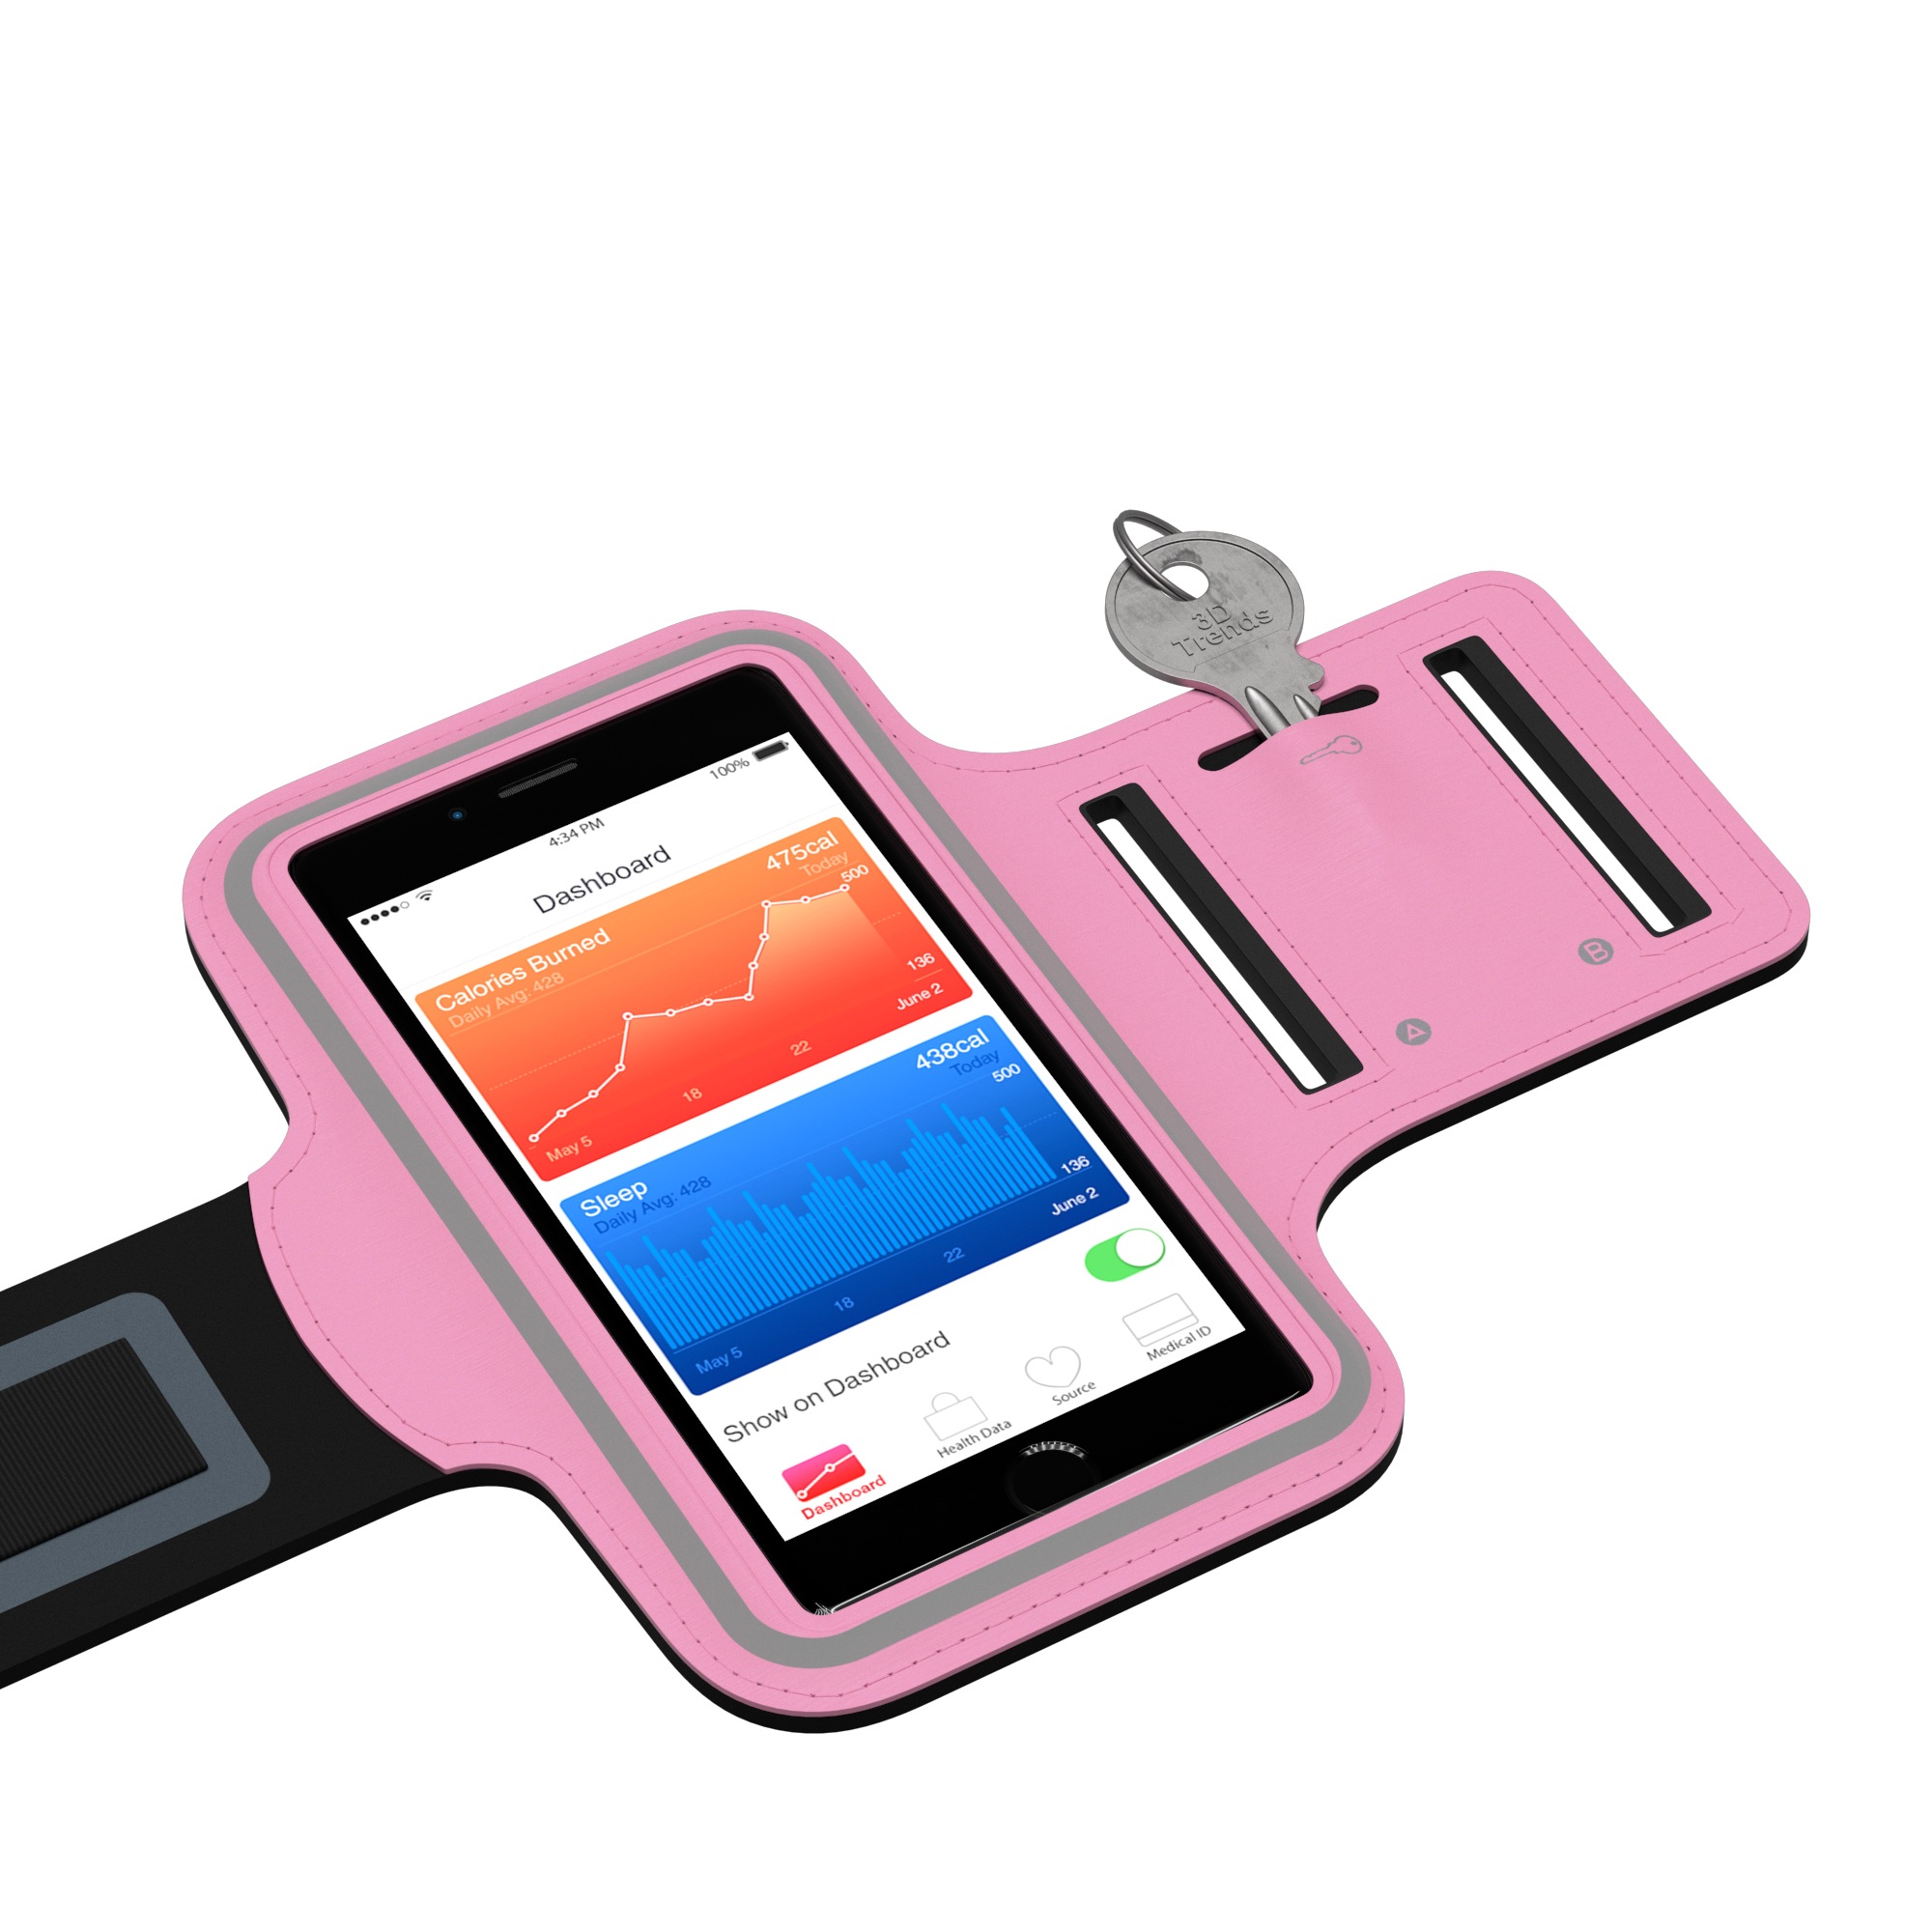
smartphone, hand, technology, sport, run, jogging, leisure, product, race, electronics, magenta, jog, sports armband, data storage device, telephony, mobile phone accessories